Disco Inferno (wrestler)

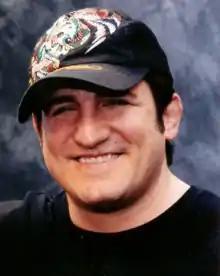
Disco Inferno in 2008

Glenn Gilbertti (born November 12, 1967) is an American professional wrestler, best known for his appearances with World Championship Wrestling (WCW) as Disco Inferno (briefly changed to Disqo) from 1995 to 2001.